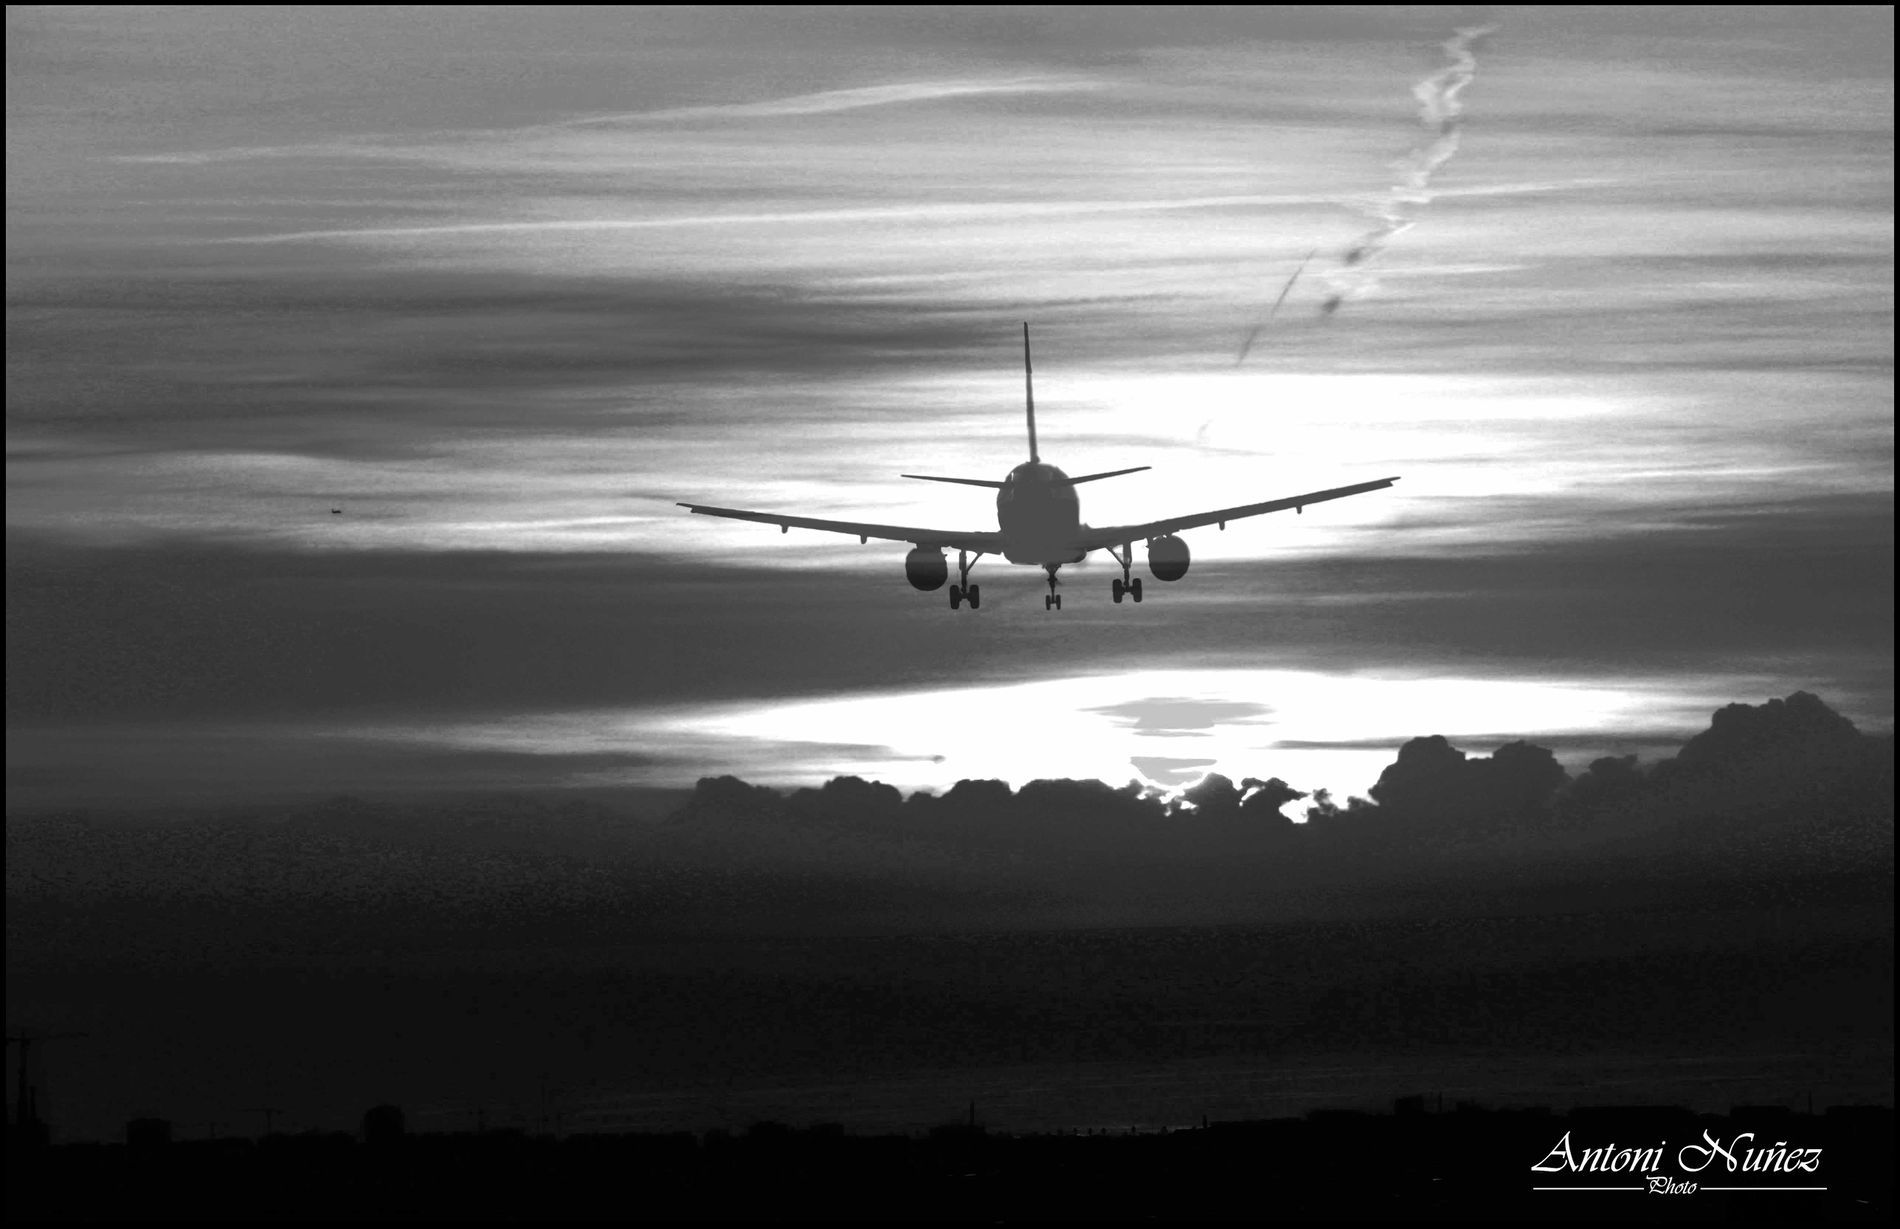
Landing at sunset
A plane landing at sunset amidst a cloudy sky, reflecting a moment of calm and serenity in the air. A watermark " Antoni Nunez" appears in the bottom right of the photo.
A low angle shot shows a passenger plane approaching landing during sunset, and darkness blends with the reflected light on the clouds to create a dramatic scene that captures attention and gives a sense of serenity and awe at the same time.
The image was taken in black and white giving it a classic and timeless feel while adding depth and drama making the details and texture more distinct and captivating.
Labels: Aircraft, Airplane, Landing, Transportation, Vehicle, Airliner, Flight, Airport, Animal, Bird, Flying, Airfield, Silhouette, Jet, Takeoff, sky, Clouds, city, text, Watermark
Camera: Canon Canon EOS 77D
Lens: EF-S18-135mm f/3.5-5.6 IS
Aperture: F10
Exposure: 1/160 sec
ISO: 100
Focal length: 100.0 mm